Cidinho Santos

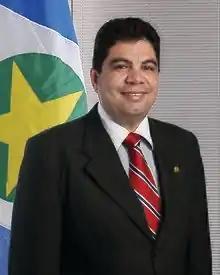
Santos in 2012

José Aparecido dos Santos , also known as. Cidinho Santos (born June 19, 1968 in Janiópolis, Paraná) is a Brazilian businessman and politician, member of the Liberal Party (PL).